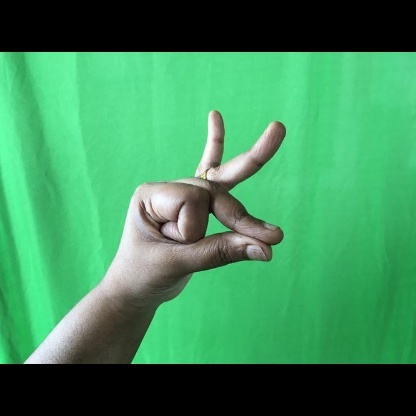
Mudra: Bramaram